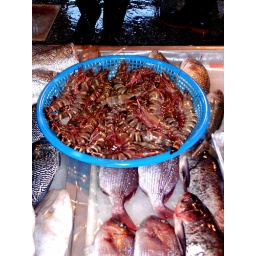
Taken at the fish market in Taichung harbor. Enhanced in iPhoto.